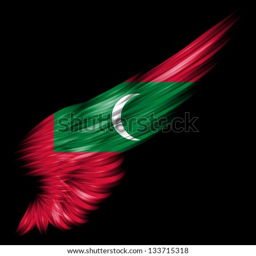
the flag on wing with black background